Ryan Walters (ice hockey)

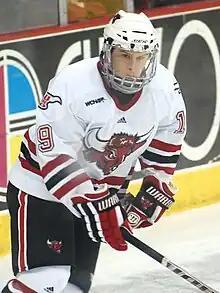
Walters in 2010, playing college hockey for the Omaha Mavericks

Walters played college hockey with the Nebraska–Omaha Mavericks in the NCAA Men's Division I WCHA conference. In his junior year, Walters was named to the 2012–13 All-WCHA First Team.